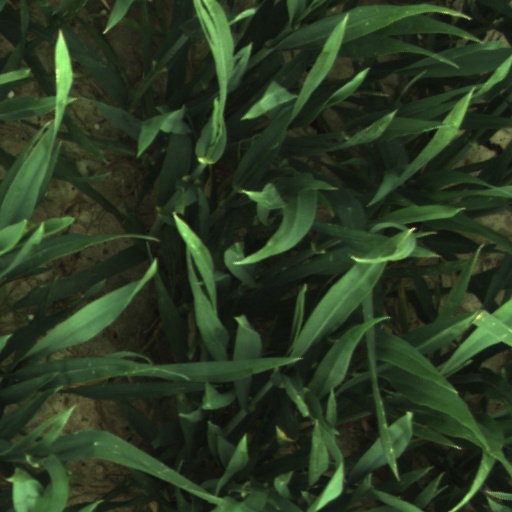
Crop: wheat